San Clemente, Brescia

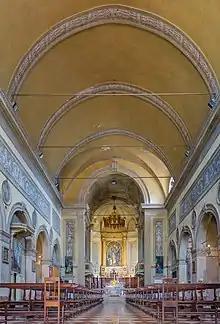
Interior view of the church.

The church of San Clemente is an ancient Roman Catholic church located near the Piazza del Foro, in central Brescia, region of Lombardy, Italy.